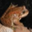
Label: frog